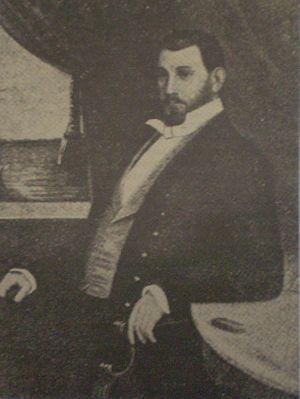
Juan Gregorio Pujol était un avocat et homme politique argentin, qui fut gouverneur de la province de Corrientes de 1852 à 1859 et ministre de l'Intérieur sous la présidence de Santiago Derqui.